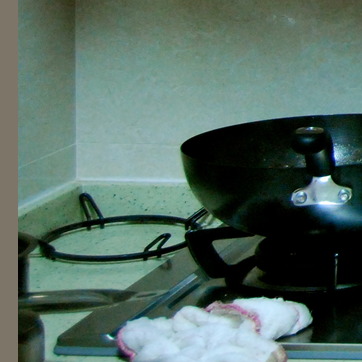
Material: tile